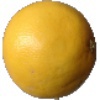
Label: white_grapefruit